Hawkwind

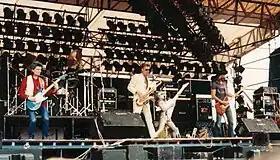
Hawkwind playing at the Monsters of Rock festival in Donington Park in 1982

In late 1979, Hawkwind reformed with Brock, Bainbridge and King being joined by Huw Lloyd-Langton (who had played on the debut album) and Tim Blake (formerly of Gong), debuting at the first Futurama (The World's First Science Fiction Music Festival) on 9 September in Leeds, and then embarking upon a UK tour despite not having a record deal or any product to promote. Some shows were recorded and a deal was made with Bronze Records, resulting in the "Live Seventy Nine" album, quickly followed by the studio album "Levitation". However, during the recording of "Levitation" King quit and Ginger Baker was drafted in for the sessions, but he chose to stay with the band for the tour, during which Blake left to be replaced by Keith Hale.